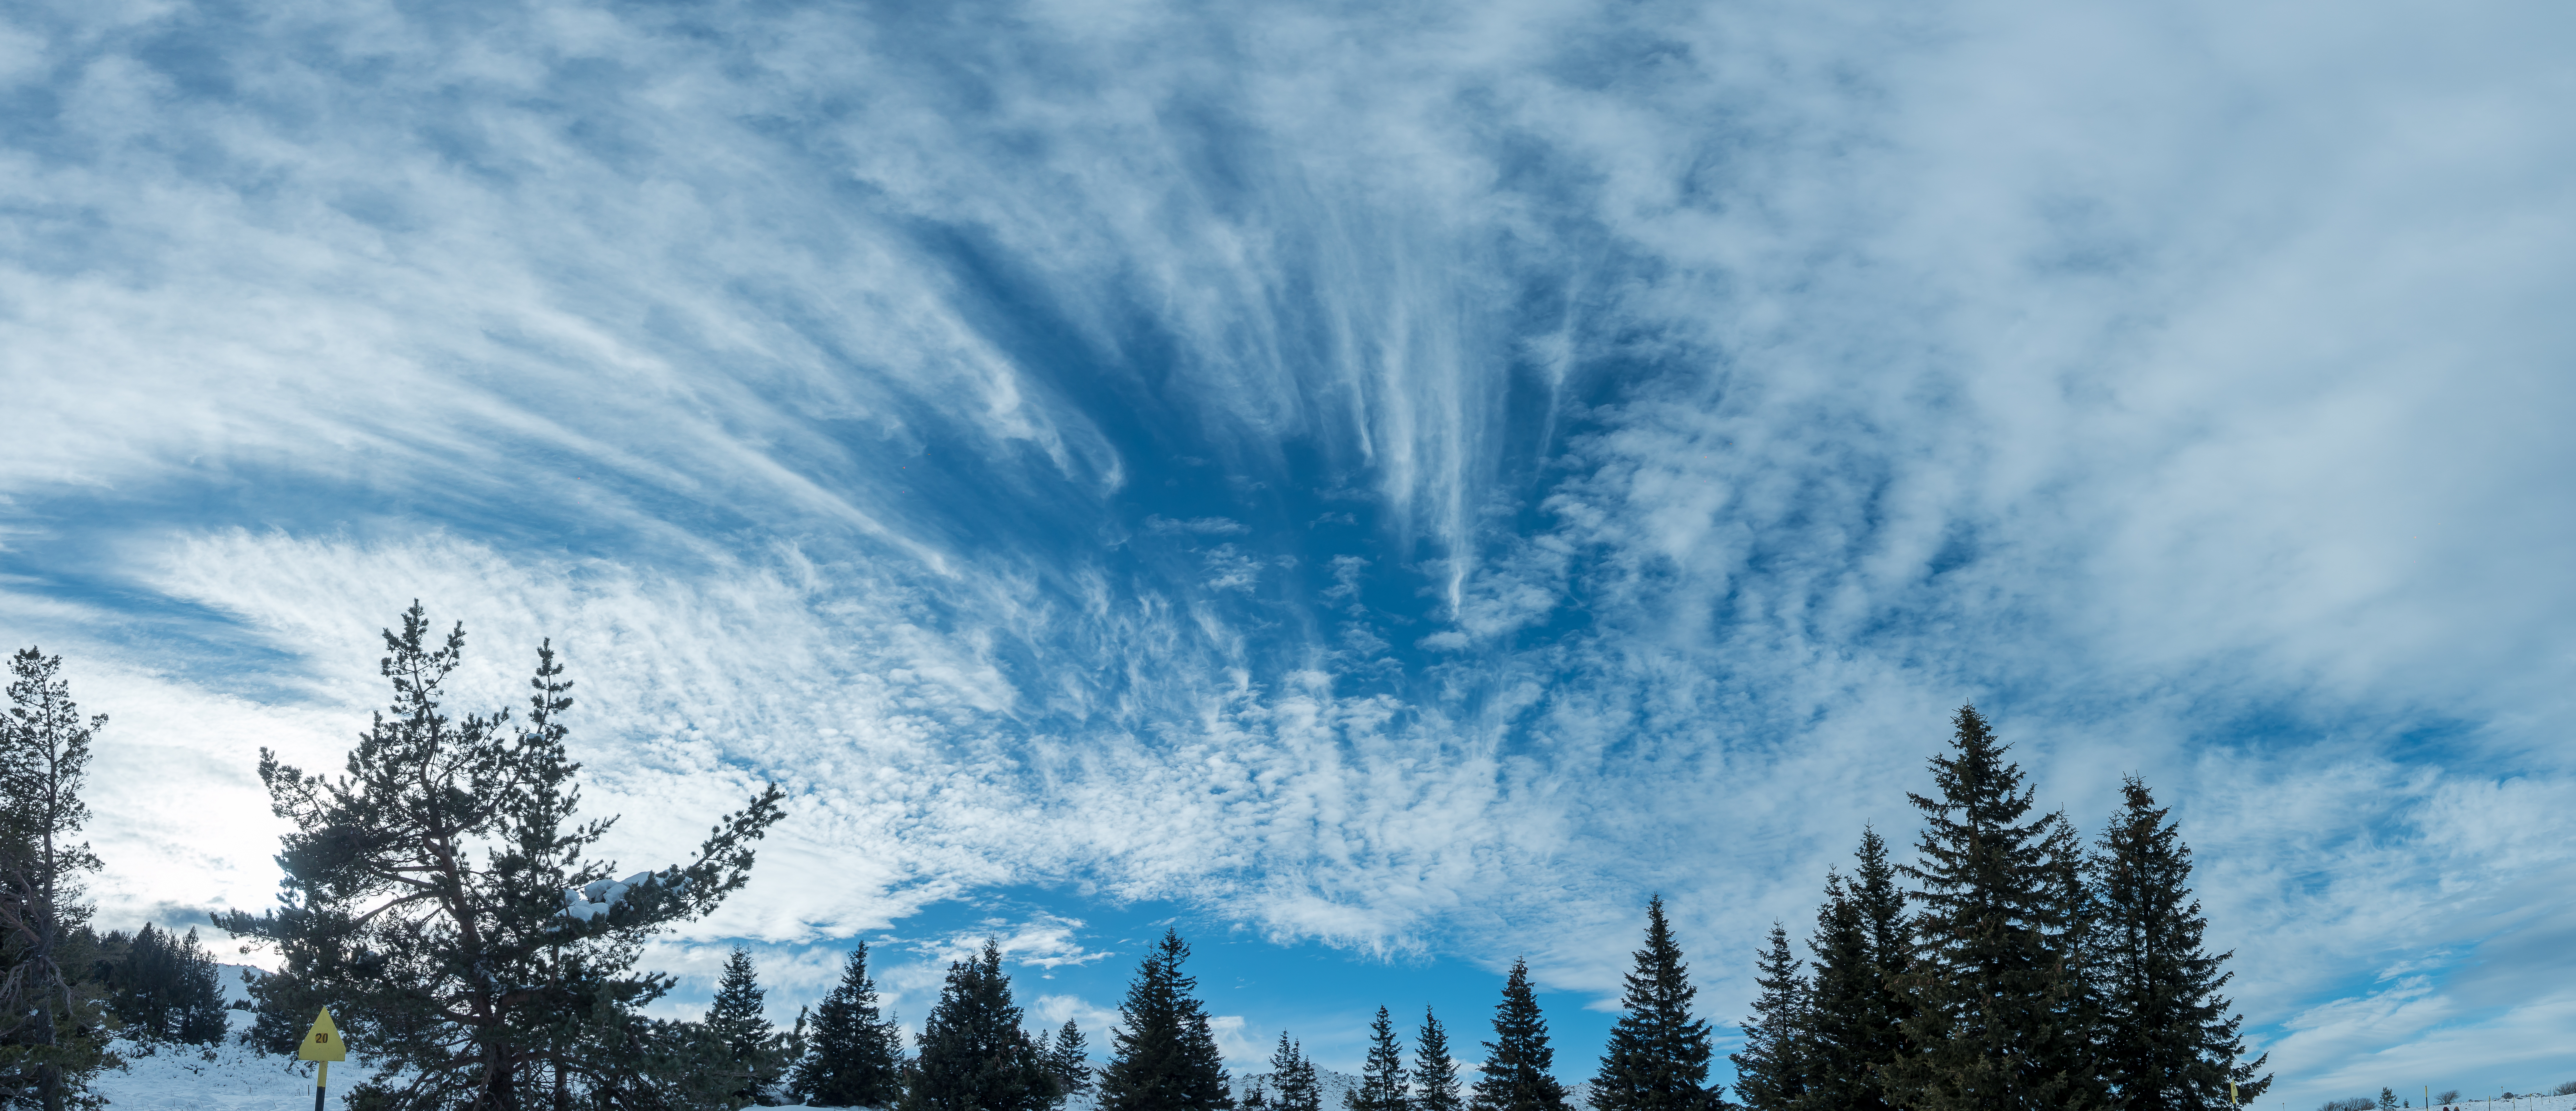
cloud, sky, cold, daytime, blue, nature, tree, atmospheric phenomenon, atmosphere, natural landscape, meteorological phenomenon, cumulus, woody plant, geological phenomenon, winter, forest, plant, sunlight, landscape, pine family, evening, mountain, fir, conifer, pine, larch